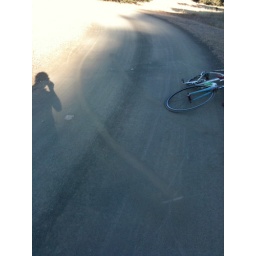
Did a little exploring in the Napa Hills on our road bikes and stumbled upon a gem. Good times.